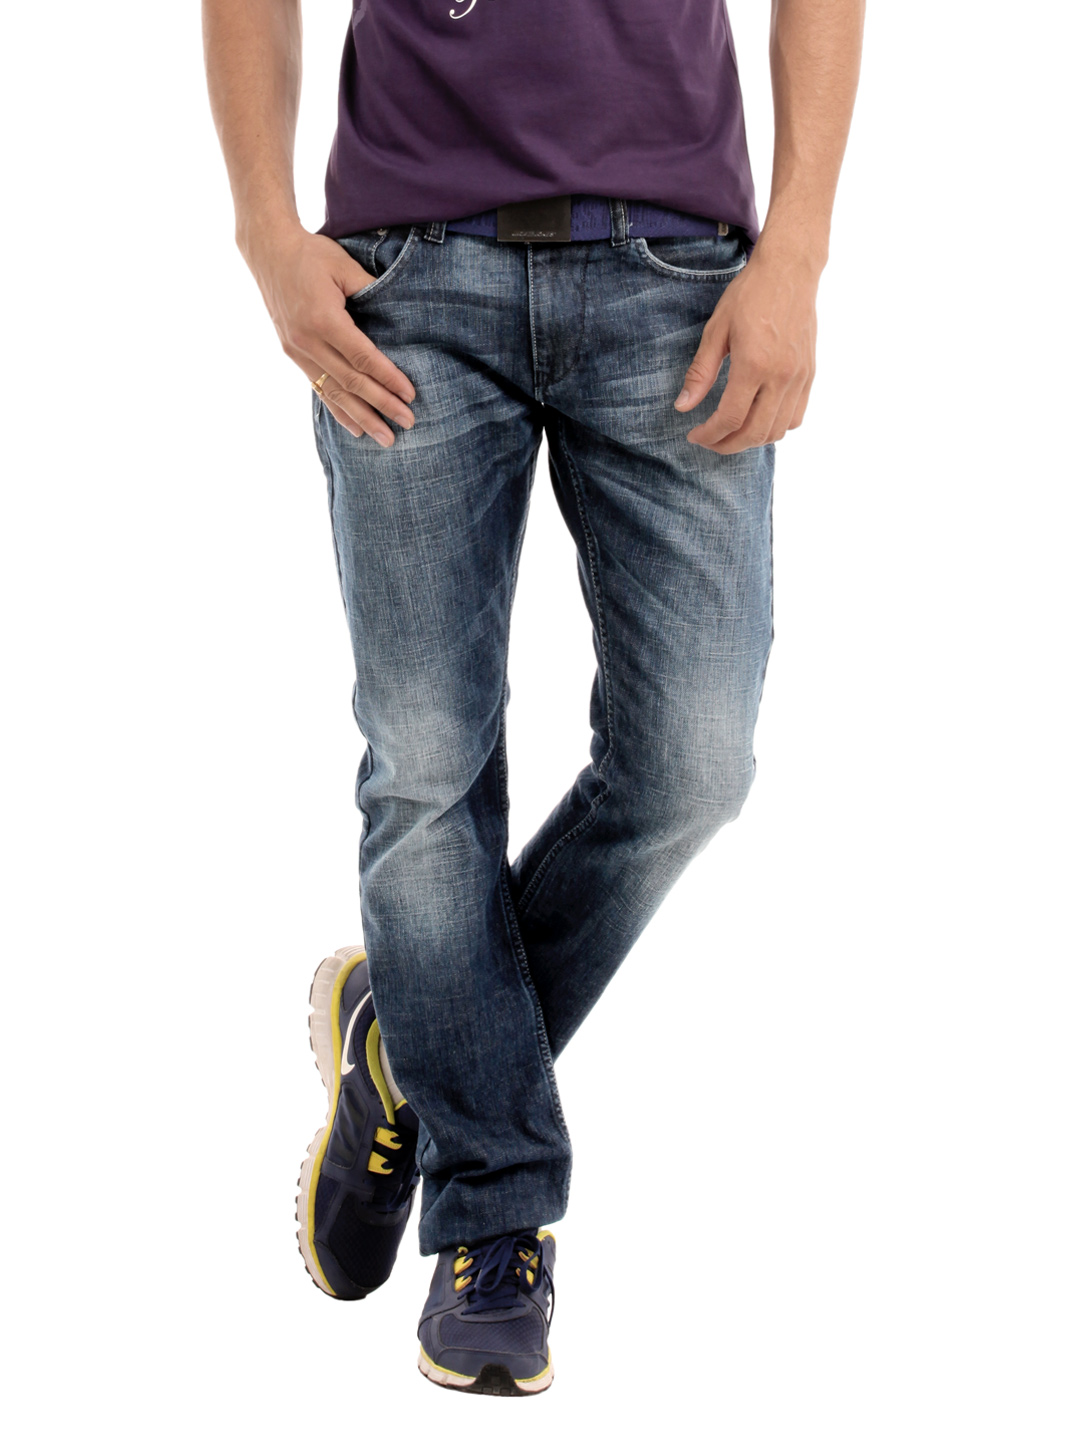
Spykar Men Navy Blue Jeans
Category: Apparel / Bottomwear / Jeans
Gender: Men
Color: Navy Blue
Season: Summer 2012
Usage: Casual